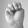
ASL letter: M